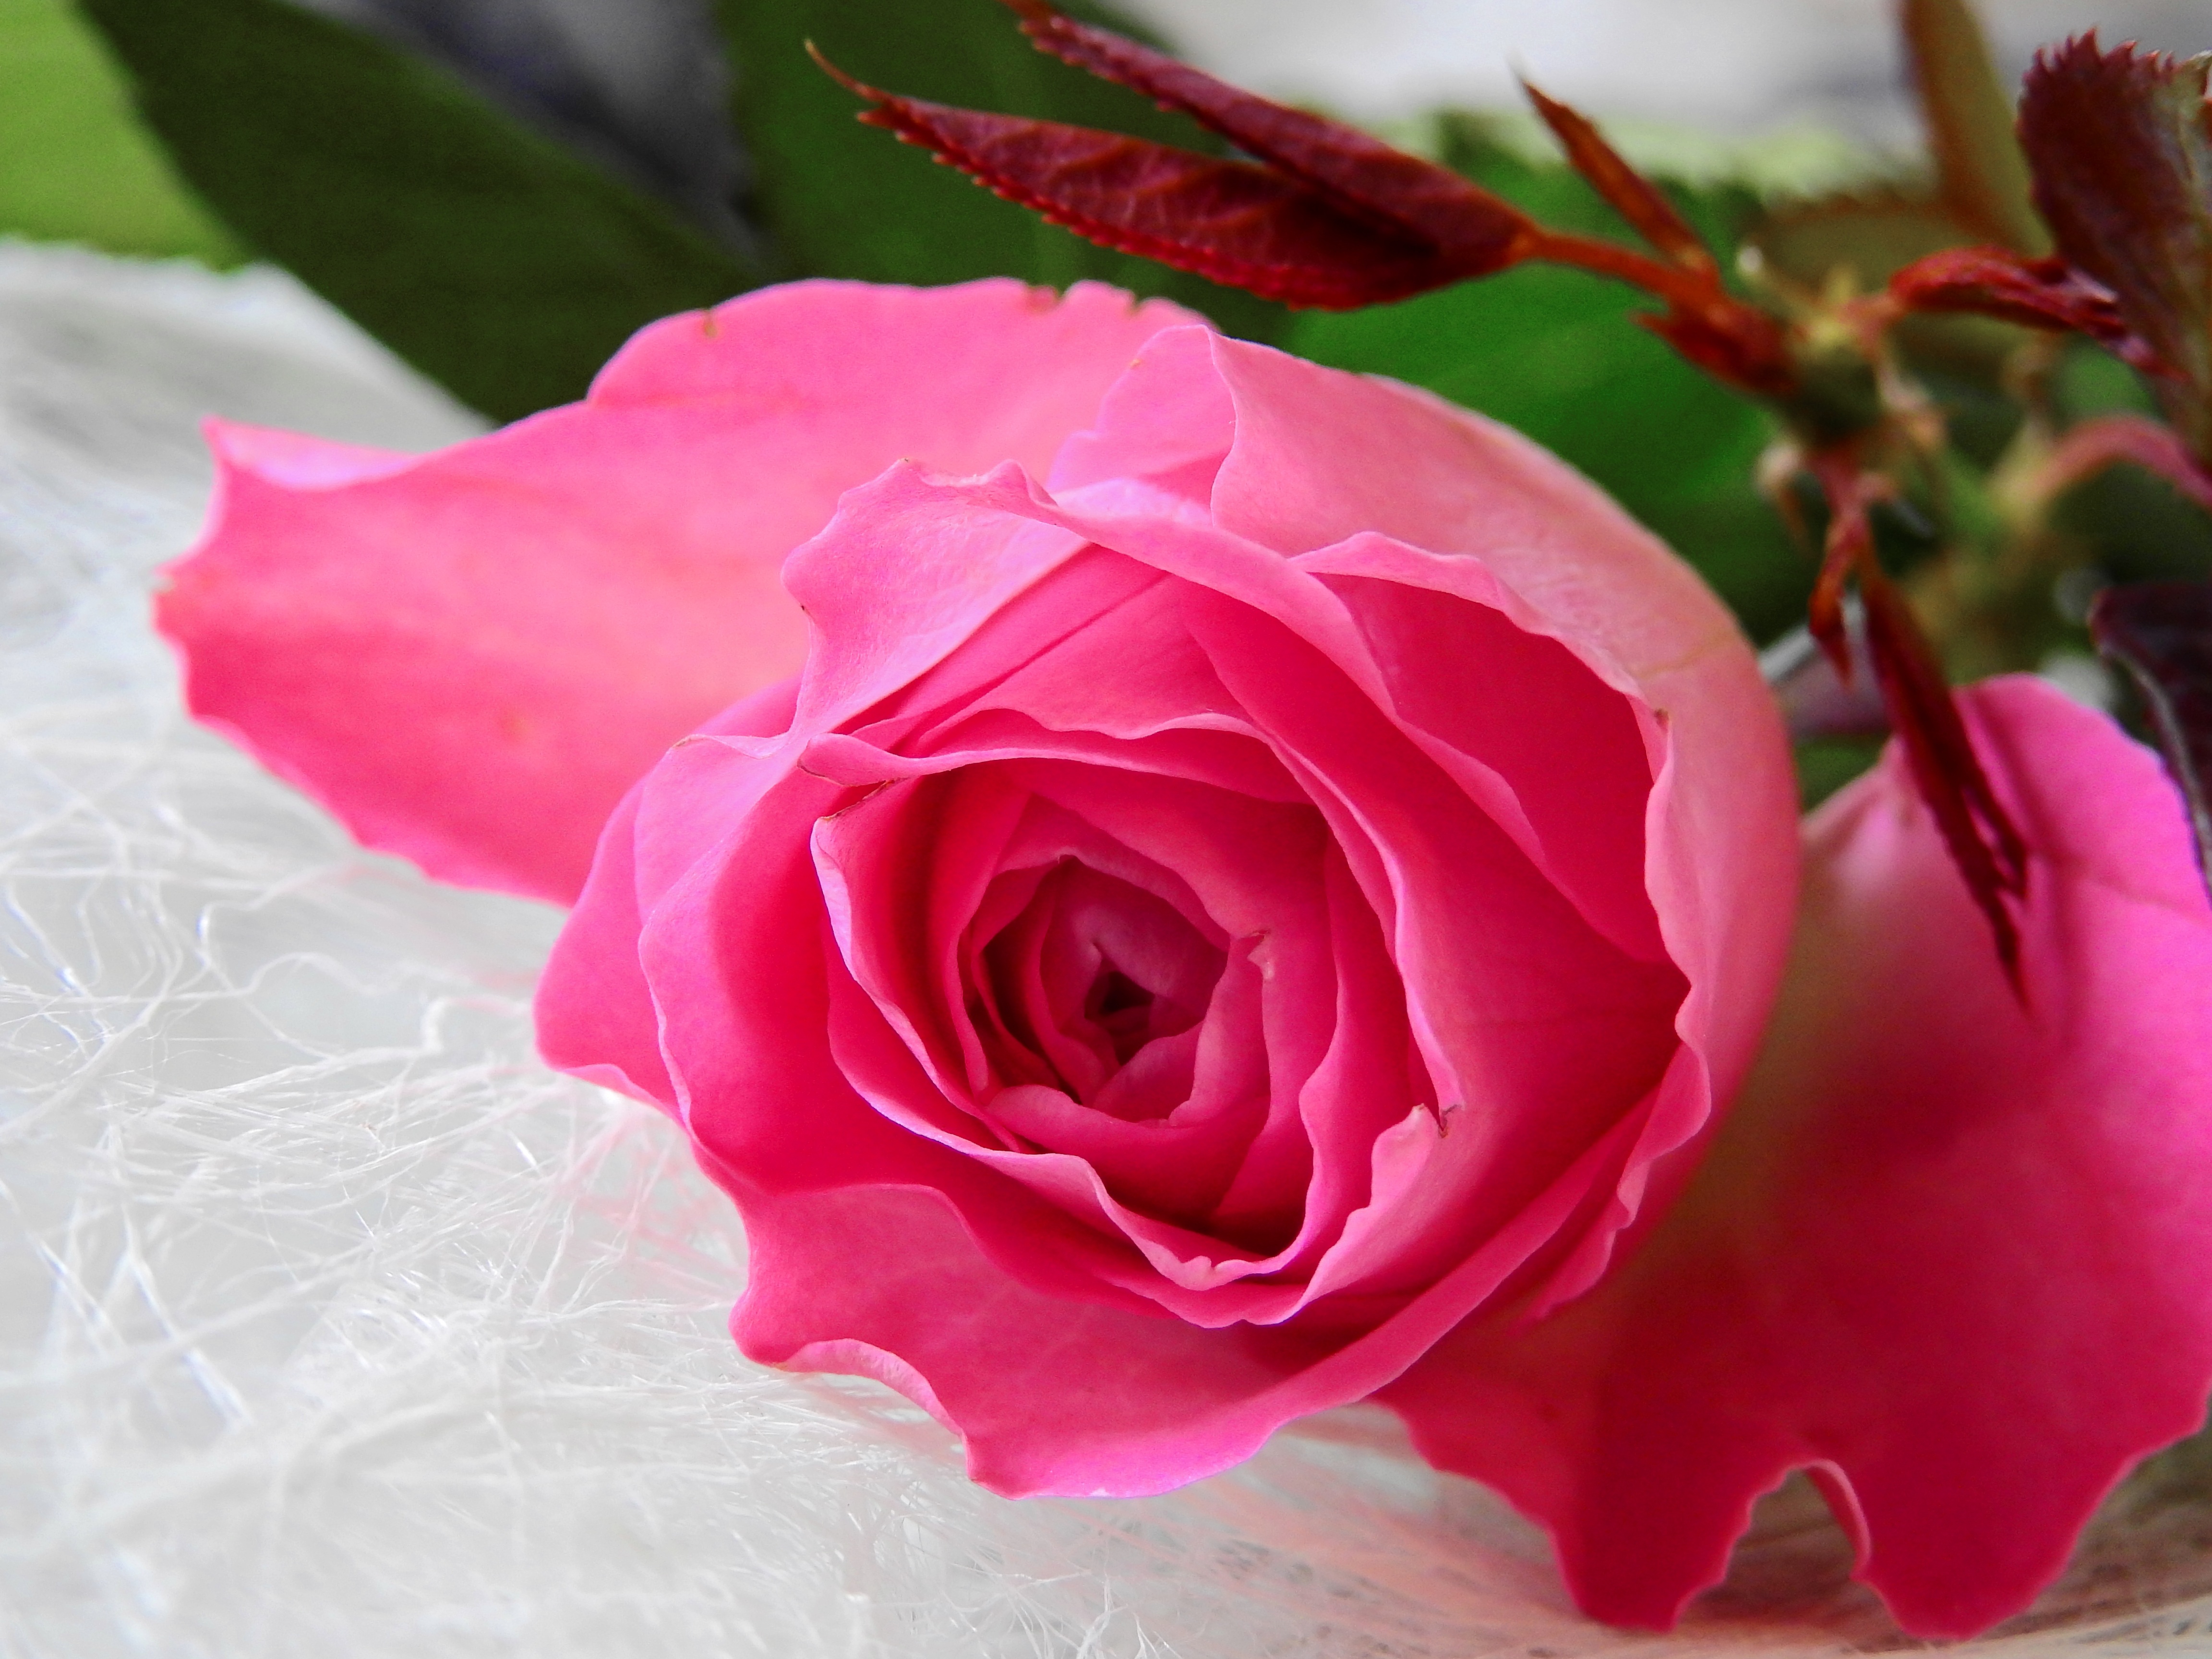
blossom, plant, flower, petal, bloom, love, gift, rose, red, romance, romantic, pink, affection, birthday, greeting, congratulate, floribunda, macro photography, valentine's day, flowering plant, garden roses, rose family, mother's day, land plant, rosa centifolia